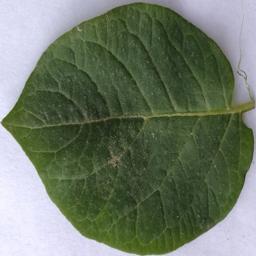
Etiqueta: Sana